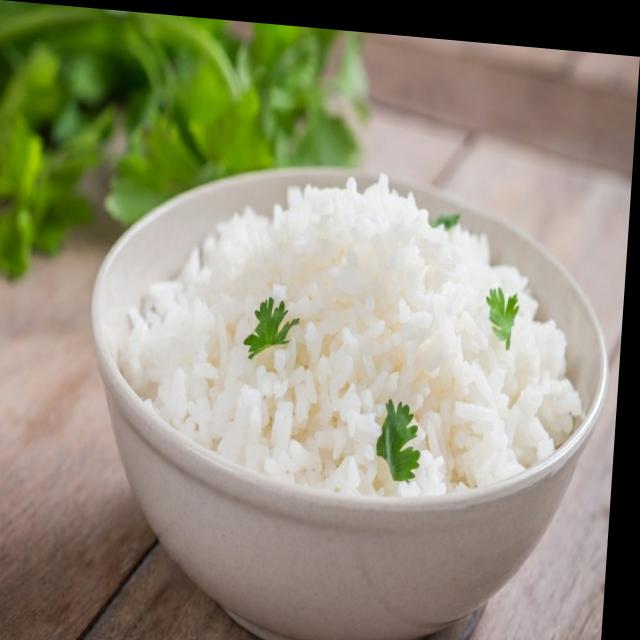
Dish: white_rice